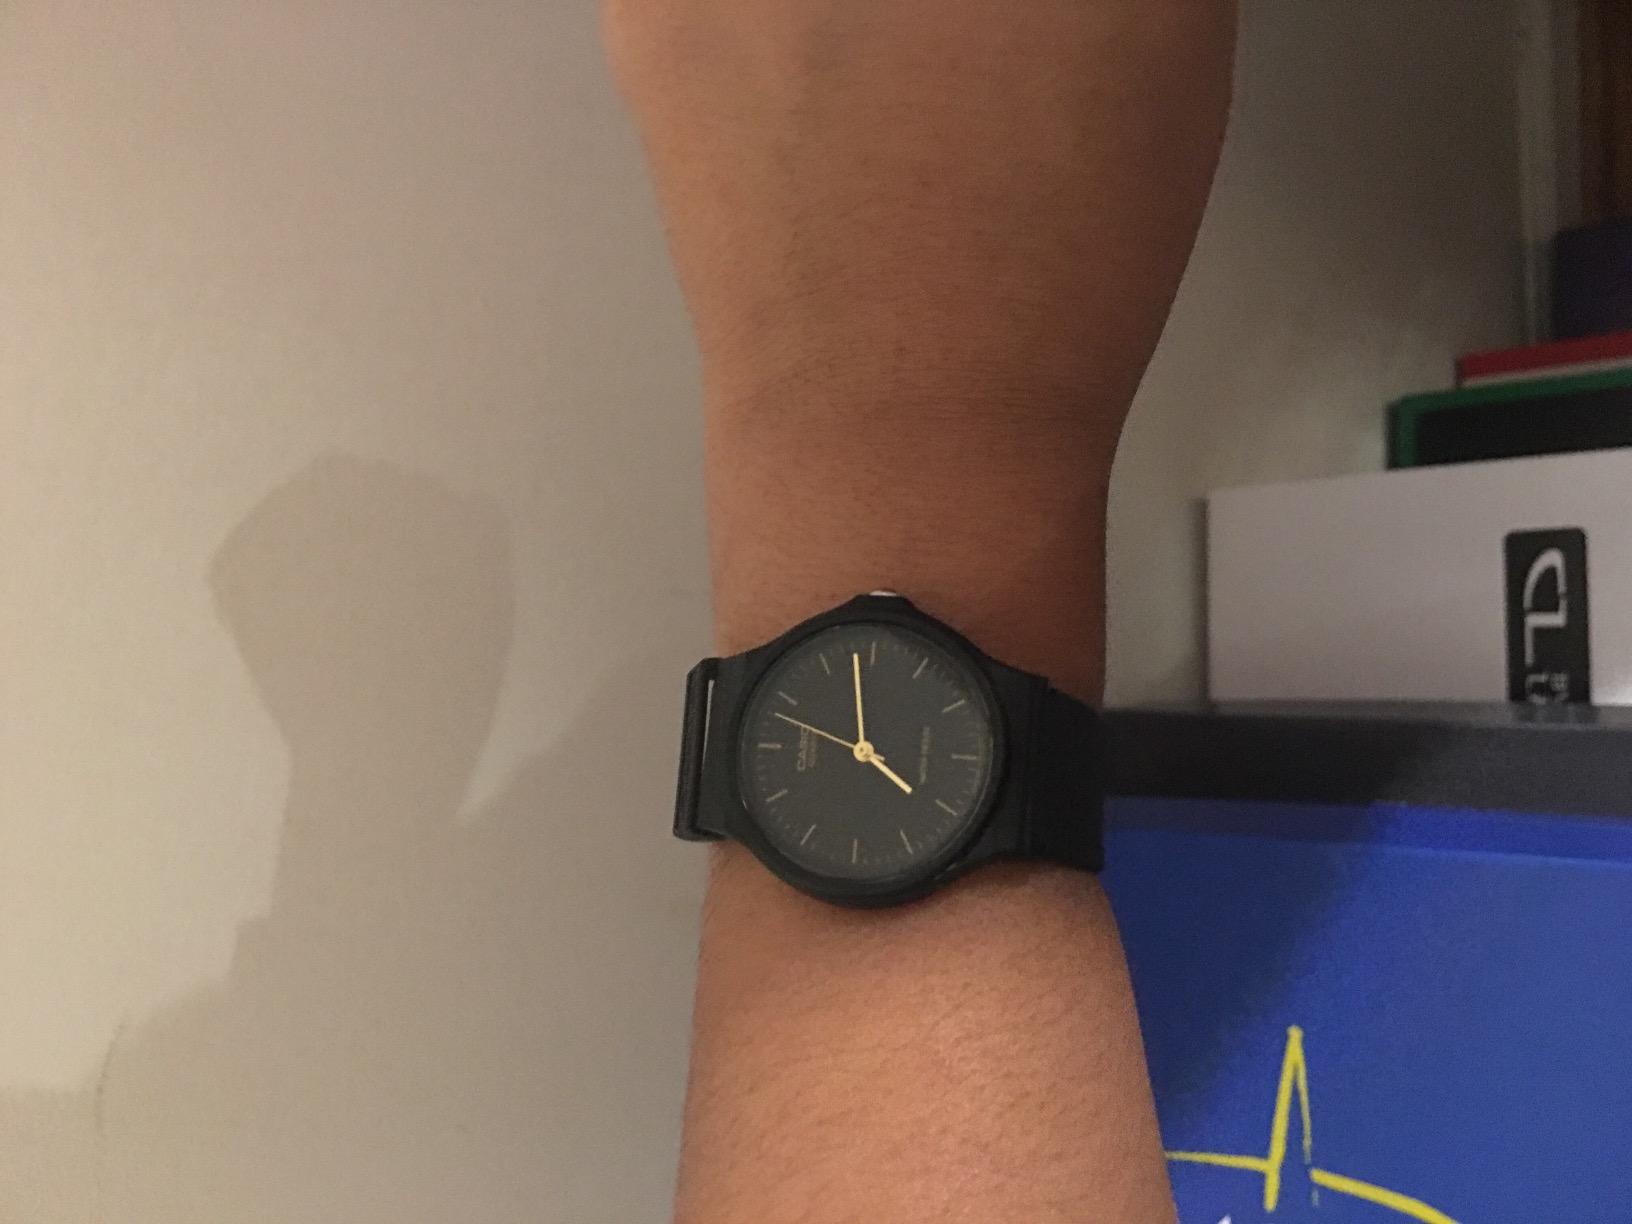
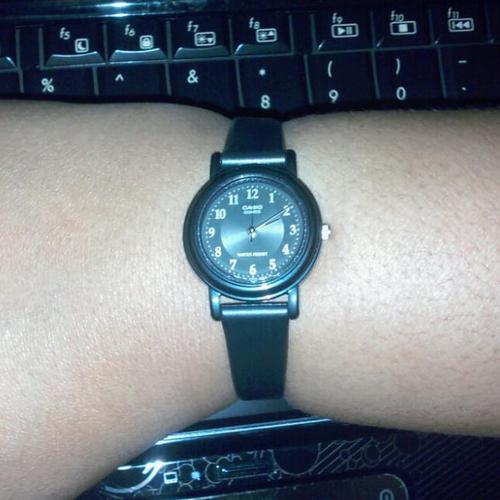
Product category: accessories_watch
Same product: no